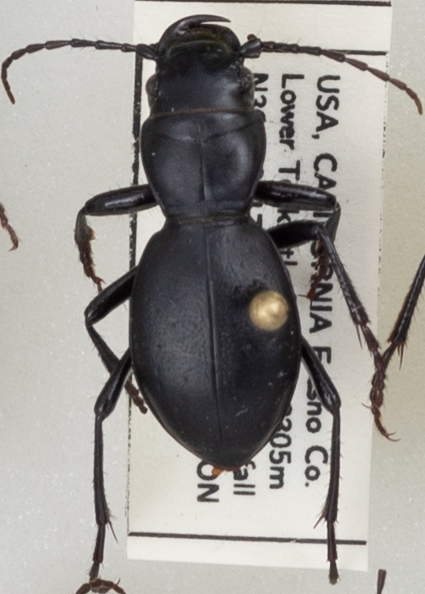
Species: Omus californicus
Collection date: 2021-06-22
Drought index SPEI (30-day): -1.594
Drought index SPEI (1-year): -2.09
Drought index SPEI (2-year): -2.09